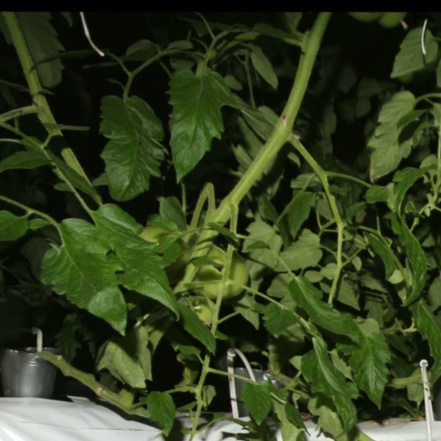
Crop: tomato